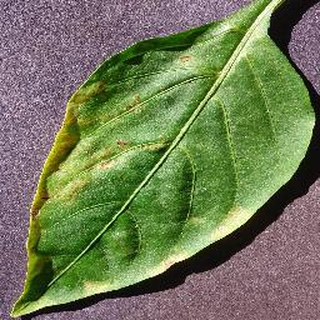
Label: bell_pepper_bacterial_spot